Science

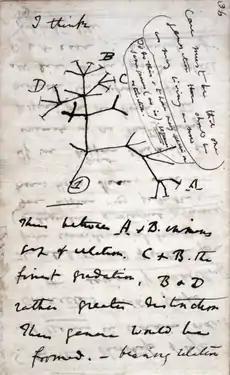
Sketch of a map with captions

At the start of the Age of Enlightenment, Isaac Newton formed the foundation of classical mechanics by his "", greatly influencing future physicists. Gottfried Wilhelm Leibniz incorporated terms from Aristotelian physics, now used in a new non-teleological way. This implied a shift in the view of objects: objects were now considered as having no innate goals. Leibniz assumed that different types of things all work according to the same general laws of nature, with no special formal or final causes.